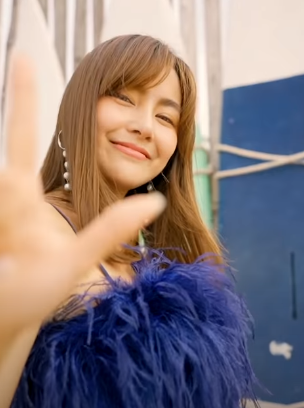
การัญชิดา คุ้มสุวรรณ

| ค่าย = ช่อง 3 เอชดี (2557–2566)
| birthplace = กรุงเทพมหานคร ประเทศไทย
| yearsactive = พ.ศ. 2554–ปัจจุบัน
| birth_name = การัญชิดา คุ้มสุวรรณ
| name = การัญชิดา คุ้มสุวรรณ
| notable role = หมิง – ดอกไม้ใต้เมฆ (2558) เข็มหอม – ไข่มุกมังกรไฟ (2561) มาลา – กรงกรรม (2562) แป้ง – เมียอาชีพ (2563) พนิตนันท์ (น้องนาง) – ตราบฟ้ามีตะวัน (2563)
| alias = พราวฟ้า
| โทรทัศน์ทองคำ = นักแสดงหญิงยอดนิยม พ.ศ. 2563 – ตราบฟ้ามีตะวัน
| ส่วนสูง =
| image = Prawfar Karunchida Khumsuwan @ ช่วยกลับมากวนหัวใจ Ost.ตราบฟ้ามีตะวัน.png
การัญชิดา คุ้มสุวรรณ (เกิด 9 มกราคม พ.ศ. 2535) ชื่อเล่น พราว เป็นนักแสดง พิธีกร นางแบบชาวไทย อดีตนักแสดงสังกัดช่อง 3 เอชดี|สถานีวิทยุโทรทัศน์ไทยทีวีสีช่อง 3 ปัจจุบันเป็นนักแสดงอิสระ
== ประวัติ ==
การัญชิดา คุ้มสุวรรณ ชื่อเล่น พราวฟ้า เป็นคนกรุงเทพมหานคร มีพี่น้องทั้งหมด 2 คน พราวเป็นบุตรสาวคนโต มีน้องสาว 1 คน เป็นนักแสดงเช่นกันคือ มุกไหม วลันลักษณ์ คุ้มสุวรรณ สำเร็จการศึกษาระดับปริญญาตรีจาก คณะศิลปศาสตร์ สาขาภาษาอังกฤษ มหาวิทยาลัยอัสสัมชัญ
ปัจจุบันถูกแฟนหนุ่ม “เสี่ยโบ๊ท ณัฐเดช” โปรโมเตอร์หนุ่มไฟแรงแห่งค่ายมวยเพชรยินดี คุกเข่าขอแต่งงานกลางอควาเรียมเกาหลี เมื่อวันที่ 9 กันยายน พ.ศ. 2565
ในวันที่ 22 ธันวาคม พ.ศ. 2565 พราว การัญชิดา กับ เสี่ยโบ๊ท ณัฐเดช วชิรรัตนวงศ์ ได้เข้าพิธีหมั้นแบบไทย และ พิธียกนํ้าชาแบบจีน ในช่วงเช้า ณ AUBE ย่านราชพฤกษ์ และ จัดพิธีฉลองมงคลสมรสในวันที่ 29 มกราคม พ.ศ. 2566 ที่โรงแรม Four Seasons Hotel Bangkok
== การทำงานในวงการบันเทิง ==
พราวฟ้า การัญชิดา เริ่มต้นเข้าสู่วงการบันเทิงจากการประกวดในเวทีคลีน แอนด์ เคลียร์ หลังจากนั้นเธอก็ได้มีโอกาสรับงานถ่ายแบบ เดินแบบ งานโฆษณา และเธอยังเป็นพิธีกรรายการข่าวผู้เยาว์ของทางช่อง 7HD|ช่อง 7 อีกด้วย นอกจากนี้เธอยังรับหน้าที่พิธีกรรายการ ฝ่ายข่าว ช่อง 3 เอชดี|สีสันบันเทิง ของทางช่อง 3 เอชดี|ช่อง 3 ก่อนที่จะได้มีผลงานการแสดงละครเรื่องแรก มนต์รักตลาดสด กับทางช่อง 8 ซึ่งทำให้พราวเป็นที่รู้จักและมีชื่อเสียงพอสมควร นอกจากนั้นพราวยังมีผลงานการแสดงเด่นกับทางช่อง 3 อาทิ เหลี่ยมโจร, รักข้ามเส้น และลูกสาวพ่อมด
== ผลงาน ==
=== ละครโทรทัศน์ ===
* ละครโทรทัศน์ทั้งหมดด้านล้างนี้ออกอากาศทางช่อง 8|สถานีโทรทัศน์ช่อง 8
* ละครโทรทัศน์ทั้งหมดด้านล่างนี้ออกอากาศทางช่อง 3 เอชดี|สถานีวิทยุโทรทัศน์ไทยทีวีสีช่อง 3
* ละครโทรทัศน์ทั้งหมดด้านล่างนี้ออกอากาศทางช่อง 3 เอสดี
* ละครโทรทัศน์ทั้งหมดด้านล้างนี้ออกอากาศช่องวัน 31
=== ซีรีส์ ===
=== พิธีกร ===
* ข่าวผู้เยาว์ ช่อง 7HD|ช่อง 7
* รายการ ฝ่ายข่าว ช่อง 3 เอชดี|สีสันบันเทิง
=== มิวสิกวิดีโอ ===
* ข่าวลือ ของวง เอกซ์ ไอ เอส (2555)
== รางวัล ==
• รางวัลโทรทัศน์ทองคำ สาขานักเเสดงหญิงยอดนิยม จากละคร ตราบฟ้ามีตะวัน (2563)
== อ้างอิง ==
หมวดหมู่:นักแสดงชาวไทย
หมวดหมู่:นักแสดงหญิงชาวไทย
หมวดหมู่:พุทธศาสนิกชนชาวไทย